Henk Angenent

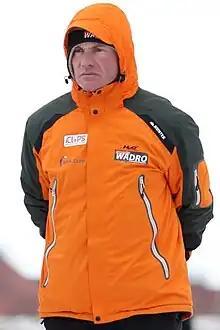

Henk Angenent (born 1 November 1967) is a retired Dutch speed skater, specialising in marathon skating and the longer distances. Angenent won the Elfstedentocht on 4 January 1997, outsprinting favourite Erik Hulzebosch at the finish.